Bondage (BDSM)

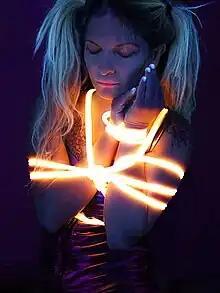
Bondage using fluorescent ropes

Many people feel that bondage must be "rough and tough", as seen in many images of bondage erotica, but this is not always true. In so-called "soft bondage", the active partner can simply hold the restrained partner's hands together with their own hands, handcuff the restrained partner, or simply order the restrained partner not to move their hands, without using any physical restraint. This latter case, called "verbal bondage", appeals to many people and is far more common than most people think.